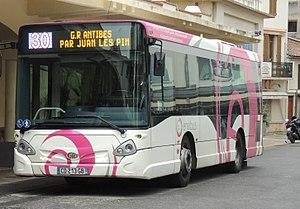
bus 30
Antibes est une commune française de l'aire urbaine de Nice située dans le département des Alpes-Maritimes en région Provence-Alpes-Côte d'Azur. Ses habitants sont appelés les Antibois et Antiboises. Antibes est, en 2017, la troisième ville la plus peuplée du département, après Nice et Cannes.